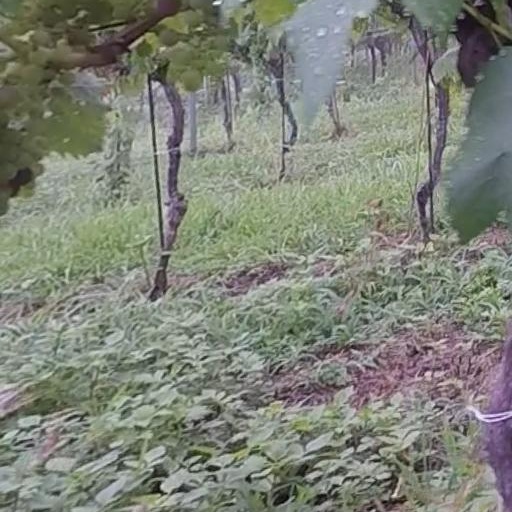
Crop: grape